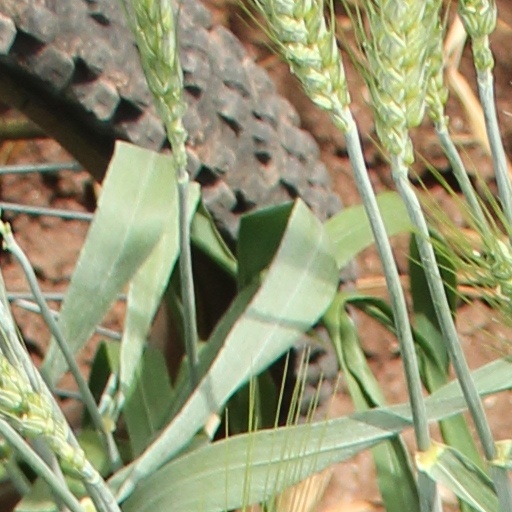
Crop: wheat